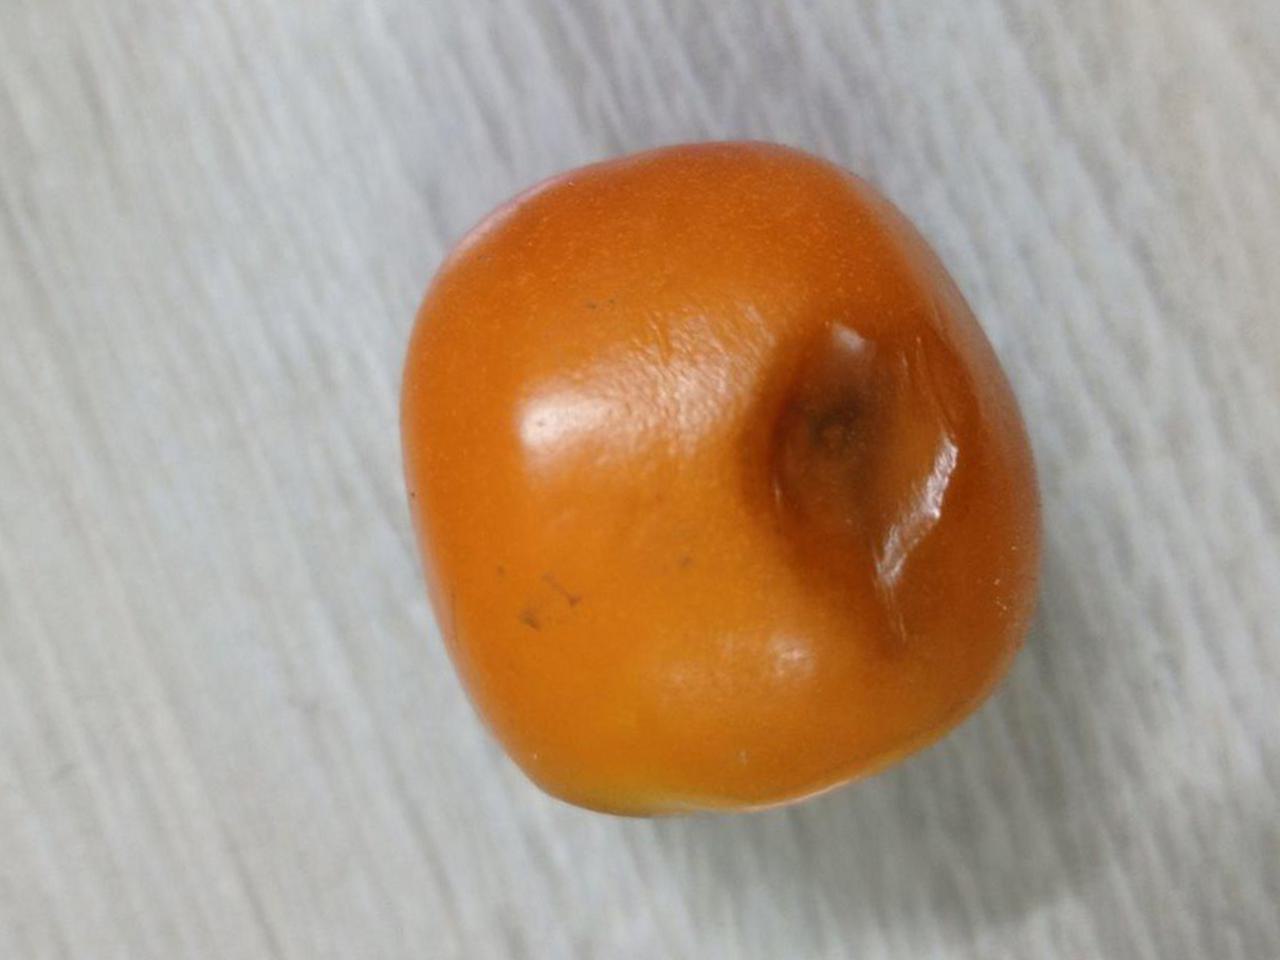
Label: Rotten